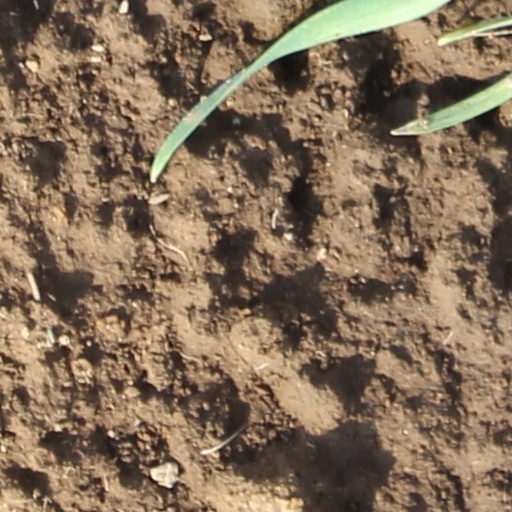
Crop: wheat